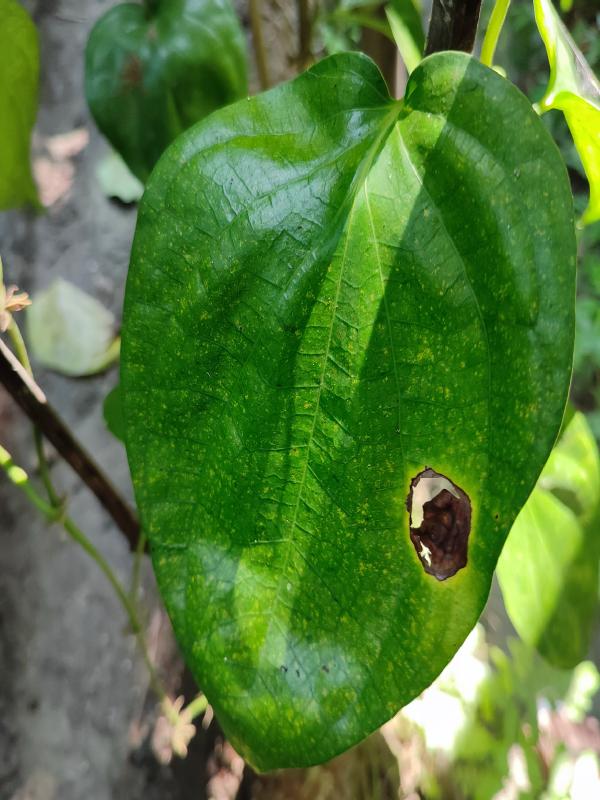
Label: Bacterial_Leaf_Disease